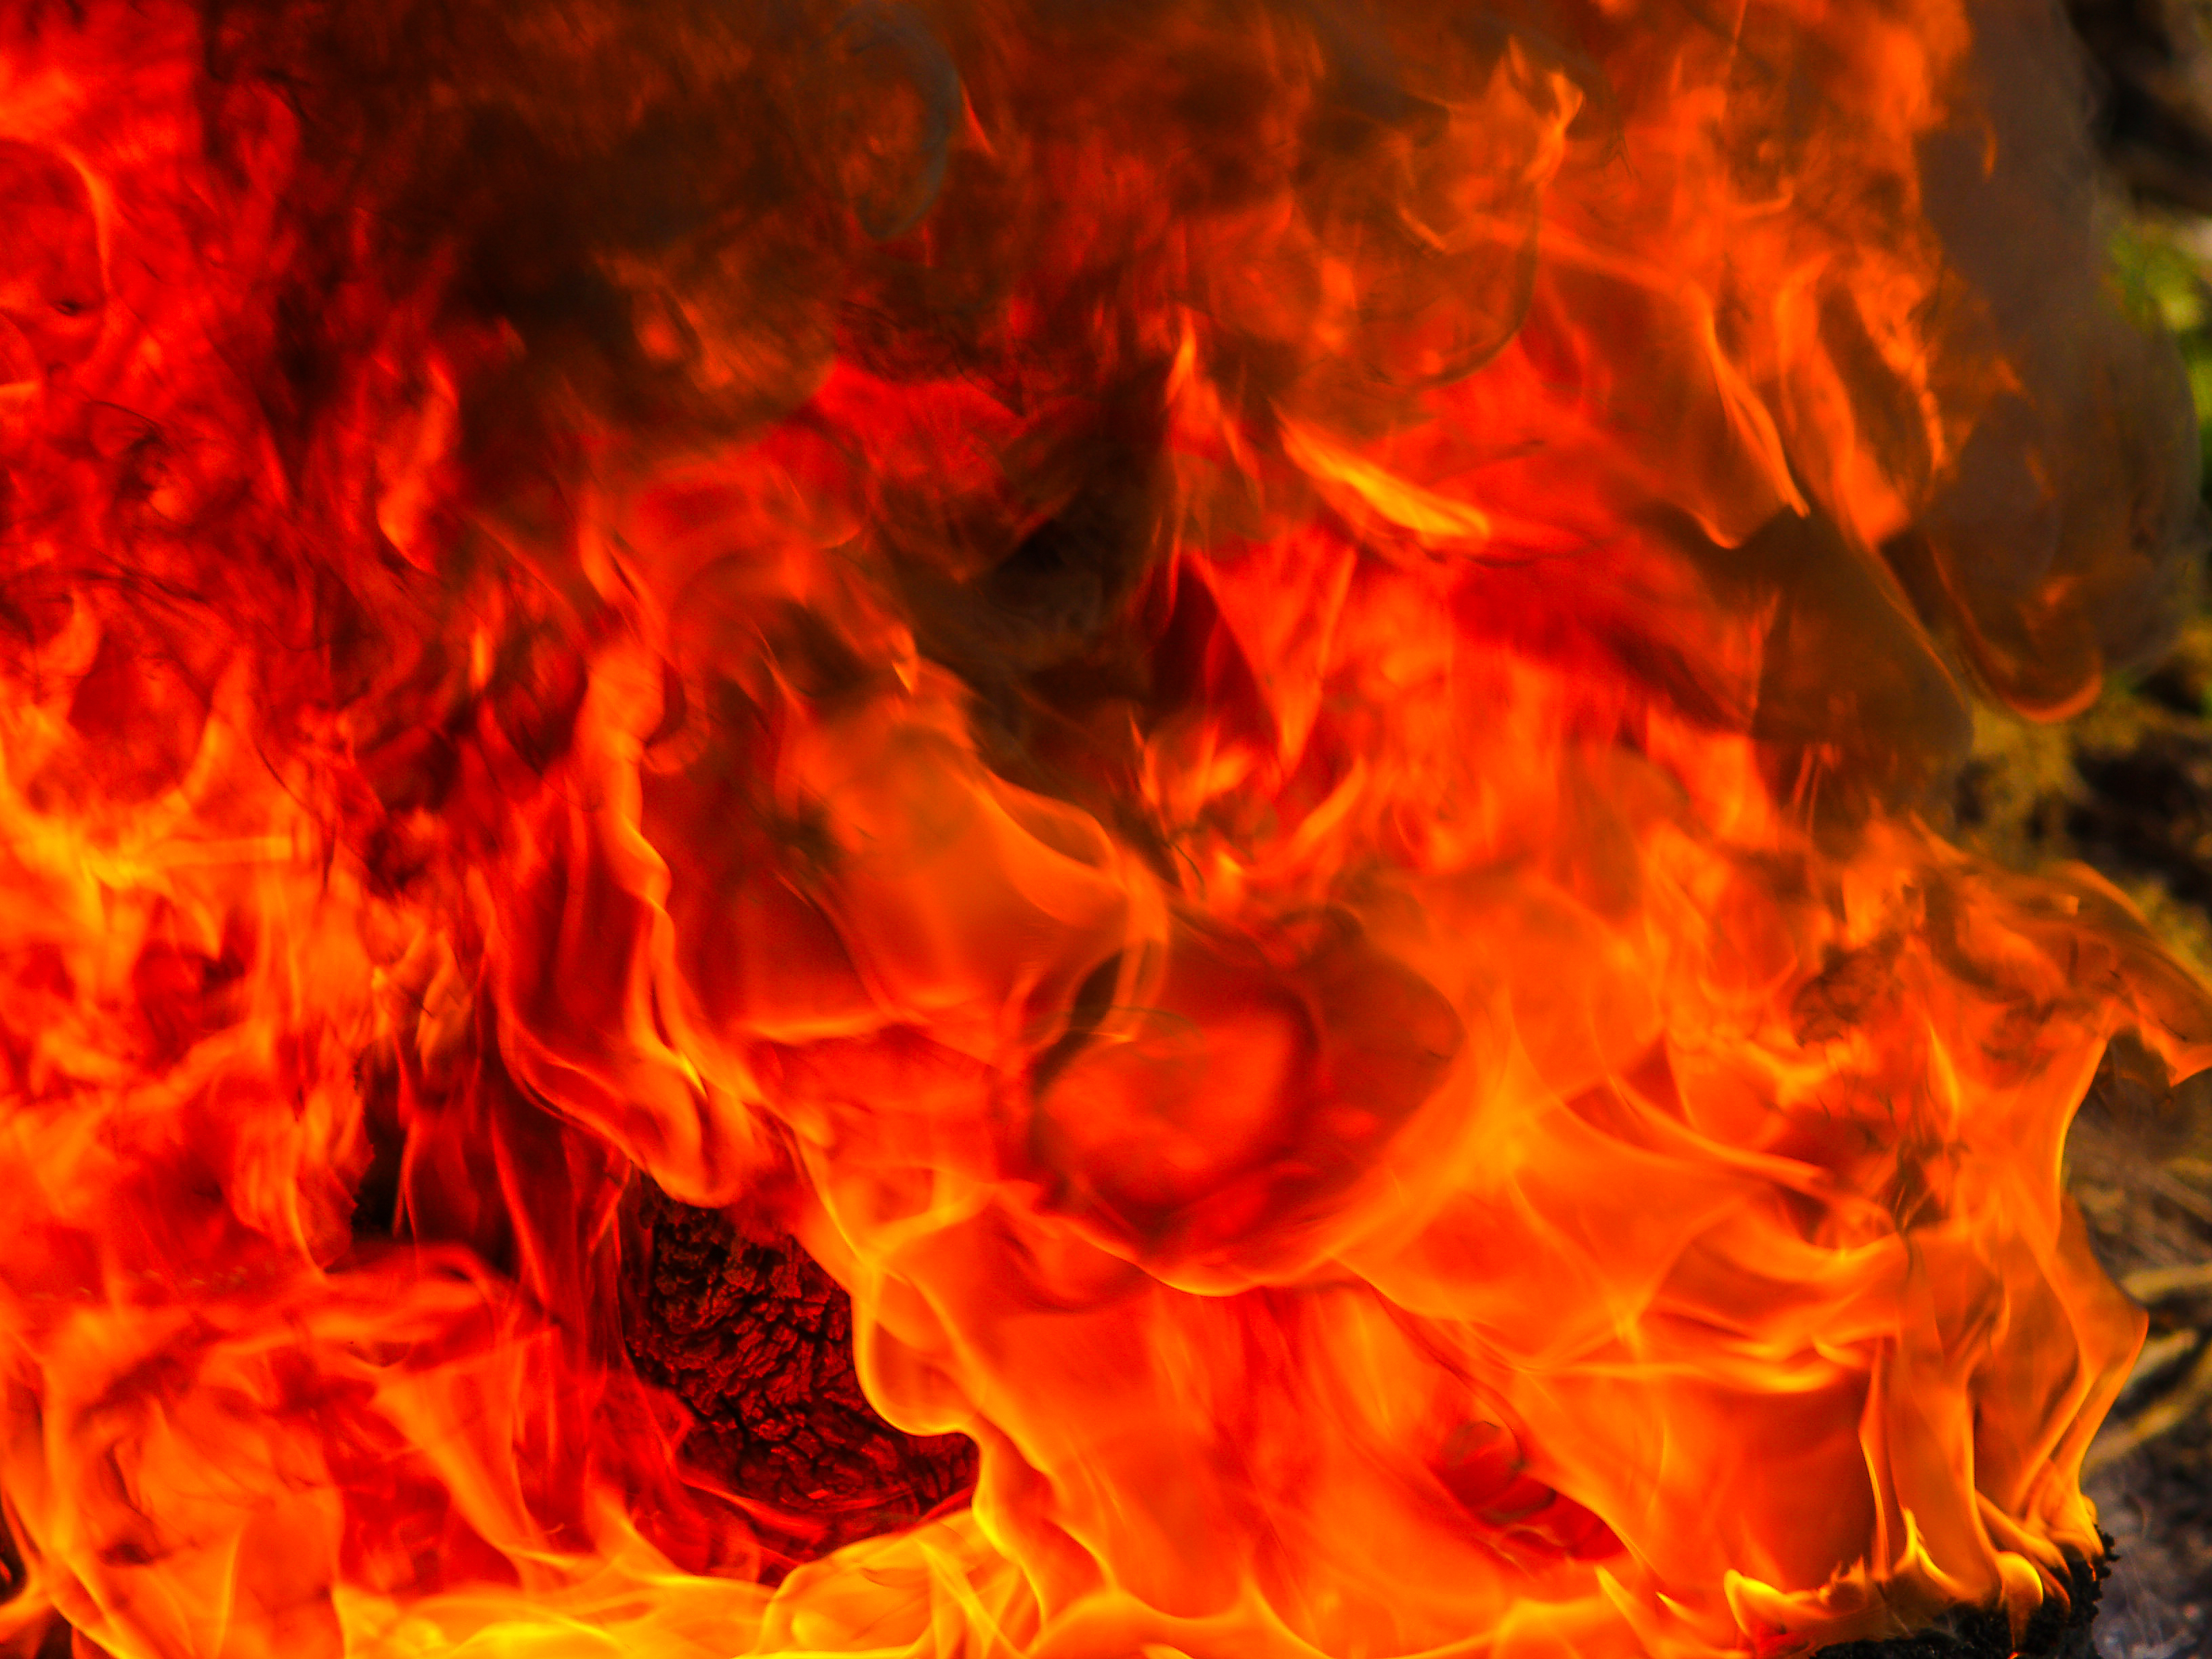
fire, flame, heat, burn, hot, bonfire, warm, fiery, background, inferno, danger, closeup, orange, campfire, hell, blazing, texture, flammable, energy, ignite, black, wildfire, passion, blaze, red, light, wild, motion, abstract, dangerous, geological phenomenon, computer wallpaper